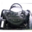
Label: motorcycle